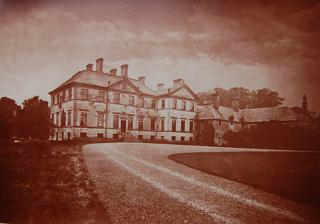
Building: Craigiehall
Country: United Kingdom
Year built: 1699
Country house in City of Edinburgh, Scotland Craigiehall Old view of Craigiehall, showing the house with Bruce's roof and chimneys in place, and the pediment still on Burn's extension (right) General information Town or city Near Edinburgh Country Scotland Construction started c. 1695 Completed 1699 Client William Johnstone, 2nd Earl of Annandale Design and construction Architect(s) Sir William Bruce Craigiehall is a late-17th-century country house, which until 2015 served as the Headquarters of the British Army in Scotland. It is located close to Cramond , around 9 km (5.6 mi) west of central Edinburgh , Scotland. Craigiehall was designed by Sir William Bruce , with input from James Smith , and completed in 1699 for the Earl of Annandale , who had recently acquired the Craigie estate through marriage. It is a good surviving example of one of Bruce's smaller houses, and set a pattern for such villas in the Edinburgh area for the 18th century. It was later the home of Charles Hope-Weir , who made several improvements to the estate policies. Craigiehall was extended several times, before being sold to the Earl of Rosebery , who leased out the property. It was briefly a hotel and country club, before being requisitioned by the Army at the outbreak of the Second World War . Craigiehall continues to be used as the Army's Scottish Headquarters. The house has been protected as a category A listed building since 1971, as a substantial 17th-century classical house, worked on by several notable architects. Early history The estate of Craigie is recorded as belonging to one John de Craigie in the reign of David I (1124–1153). In 1387 the estate passed by marriage to John Stewart, son of Sir Robert Stewart of Durisdeer. James Stewart, Earl of Arran stayed at the house in June 1593 hoping to regain royal favour. The Stewarts sold the estate, which by this time had a tower house , in 1643 to John Fairholm, treasurer to the City of Edinburgh. In 1682 John Fairholm's granddaughter Sophia, aged only 14, married William Johnstone, 2nd Earl of Annandale , and Craigiehall changed ownership again. Only two built features on the estate date from before this time; the 17th century east sundial, and the ruined doocot , or pigeon house, dated 1672. The east sundial is one of only 25 obelisk-type sundials in Scotland, and was re-erected to the east of the house in 1965, after being found in a field to the south of the house. The Bruce house Sir William Bruce, architect of Craigiehall. The couple set about planning a new house to replace the aging tower house, and in 1694 the Earl contacted Sir William Bruce, who promised to design "a convenient little house, gardings and courts". The property was surveyed by John Adair, and the old tower house was taken down. The survey took the place of a site visit by Bruce, who was at this time under virtual house arrest , due to his political leanings, and suspected Jacobite sympathies. Design submissions were also obtained from James Smith and Robert Mylne . Smith's scheme was judged too small and irregular by Bruce, who urged the Earl to agree to his own "modish and regullar designe". However, the house as built by Bruce is partially based on Smith's early design. Before work on the house commenced, a courtyard, 500 by 400 feet (150 by 120 m) across, was laid out, establishing the formal arrangement in which the house would sit. On 16 February 1698, a contract was signed between Lord Annandale and the mason Thomas Bauchop, for a house 64 by 46 feet (20 by 14 m), and 28 feet (8.5 m) high, all "according to the modell of wood and draught signed by Sir William Bruce of Kinross". Bruce's new house was complete by 1699, and was worked on by many of the same craftsmen who were engaged by Bruce at nearby Hopetoun House , which was under construction at the same time. Craftsmen included the plasterers John McKay and Thomas Albur, cabinet maker William Scott, plumber Joseph Foster, smith Alexander Gardener, and the wright Andrew Barclay. The staircase, with its wrought-iron balustrade decorated with roses, thistles, tulips and oak leaves, bears many similarities to the one at Caroline Park, Granton , and was the work of the smiths James Storrie and James Horne. The building comprises a compact, three-storey house, in the Dutch-classical style which was introduced into England by Sir Roger Pratt , and is typical of Bruce's work. The six-bay entrance front has a two-bay projecting central section, surmounted by a pediment topped by three pineapples, of which one remains. The tympanum is carved with the coat of arms of the Earl and his wife, with their initials (WEA and SCA for William, Earl of Annandale, and Sophia Countess of Annandale) and the date 1699. The roof behind was bell-cast , with a cupola and four tall chimneys symmetrically placed, although this was replaced in the 1950s. The centrally placed entrance is reached by steps, and surmounted by carved decorations. The garden front is similar, and is also topped by a decorated pediment. Once the house was complete, two wings connected by curved passages were added. These incorporated additional accommodation and a library, but the passages and south wing were later demolished. Inside, Bruce planned two apartments: a state apartment , comprising dining room, drawing room, bedroom and dressing room, with a second smaller apartment to the south. Bruce's panelling survives in part of the south apartment, which was later turned into a single room. The chimneypiece and wood carving in the "Blue Room" is also 17th century. The centrally placed stairwell, lighted from above, would be developed more fully by Bruce in his design for Hopetoun House . The walled garden to the north-east was built in 1708 by Alexander McGill , to designs by the Earl of Mar , who also designed the gate piers and garden buildings, and supplied statuary. The garden may have been balanced by a similar walled garden to the south-east of the house. No trace is now visible, but a second garden is shown on 18th century maps of the area, and would have been consistent with Bruce's symmetrical layout. Charles Hope-Weir's improvements Ruins of the grotto and bath house, by the River Almond In 1741, the 2nd Marquis of Annandale left Craigiehall to his nephew, Charles Hope-Weir (1710–1791), second son of Charles Hope, 1st Earl of Hopetoun . Hope-Weir travelled to Europe on the grand tour in 1754-55, taking with him the young architect Robert Adam , and was inspired to improve the Craigiehall policies on his return. A walled forecourt and the formal gardens in front of the house were removed. He also planted numerous trees across the estate, laid out avenues, and had several garden buildings constructed. A lake was excavated, and a new bridge over the River Almond was constructed to link the neighbouring estate of Lennie, which Hope-Weir had bought in 1750. Bridge, grotto and bath house The rustic arched Grotto Bridge is dated 1757. It bears Hope-Weir's initials, with the inscription UTILI DULCI , taken from Horace , and translatable as "the useful with the sweet". It was built to a design by "J. Adam", either John or James , Robert's brothers. The bridge spans a particularly picturesque section of the Almond, with rapids flowing under the single span. Upstream from the bridge is a grotto and bath house, built in a similar rustic style and presumably by the same architect. The bath house is a square vaulted chamber, with a plunge pool fed by river water. The upper chamber comprises a circular saloon with windows, although this is now roofless and in poor condition. The original roof was a conical thatched structure, and a niche on the exterior wall may have housed a statue. Craigiehall Temple An avenue of oak trees runs up Lennie Hill from the Grotto Bridge. At the summit, Hope-Weir had an ornamental temple built in 1759, commanding wide views of the expanded estate and beyond. Craigiehall Temple was a circular two-storey structure, with a stair tower at the rear and a pedimented portico on the front. The segmental pediment bears the arms of the 1st Marquess of Annandale, and so predates the temple. In The Buildings of Scotland: Edinburgh , it is suggested that this portico may have formed part of a gate to the forecourt of the house. If so, it may have been made by Alexander McGill, to a design by the Earl of Mar . It was incorporated into the temple, which was again to the design of one of the Adam brothers. A Latin inscription on the temple, again from Horace, can be translated as "live happy while you can among joyful things". The structure was burned by vandals in the early 1970s, and in 1977 the upper storey was removed as a hazard to aviation, following the development of a new longer runway at nearby Edinburgh Airport . The remaining storey was renovated, and now forms part of a private house. Extensions and additions In 1818 Hope-Weir's grandson James Joseph Hope-Vere FRSE (1785–1843), who had inherited the estate in 1811, asked the Edinburgh architect Thomas Brown to provide designs for an attic extension, although this was never carried out. Ten years later, William Burn was commissioned by James Joseph to design a new north wing, incorporating a dining room, with new kitchens below and bedrooms above. The front of this extension was topped by a pediment matching Bruce's original, complete with pineapples, although this too was removed in the 1950s. The rear is bowed, with a curved stair led down to the garden at the rear. Plans for a matching wing to the south were never carried out. Burn also remodelled the interior, creating a large drawing room from the rooms of the south apartment. James' son William Edward Hope-Vere (1824–1872) commissioned David Bryce to design a further northern extension in 1853, forming a servant's range, and to remodel some of the interiors. William also rebuilt the 18th century stable court and clock tower between 1843 and 1872. It was William's son Colonel James Hope-Vere (1858–1933) who sold the estate, having inherited the estate on his father's death in 1916, selling to the Earl of Rosebery for £85,000. Archibald Primrose, 5th Earl of Rosebery, purchased Craigiehall for his son Neil in 1916. Early 20th century Lord Rosebery had purchased Craigiehall as a home for his second son Neil Primrose MP, who was killed, the following year, in Gaza during the First World War . In 1926 Rosebery therefore decided to lease the house and policies, although the agricultural lands continue to be farmed as part of Lord Rosebery's neighbouring Dalmeny estate. The lease was taken by Mr James Morton, an Edinburgh textile manufacturer, who commissioned Robert Lorimer to make various alterations, the property having stood empty for ten years. Lorimer added the oriel window on the south front, and modernised many of Bruce's remaining interiors. A water turbine was constructed in the bath house to provide electricity. In 1933 Craigiehall was re-let to Ernest Thompson, who turned Craigiehall into the Riverside Hotel and Country Club. Thompson operated the 25-room hotel and golf course successfully until 1939, when Craigiehall, like many other country houses, was requisitioned for the use of the armed forces. Army Headquarters Scotland Various regiments were stationed at Craigiehall Camp during the Second World War , including Royal Artillery , Royal Signals , and anti-aircraft units. On 12 May 1945, the surrender of German forces in Norway was negotiated and signed at Craigiehall. A rumour, related in Major Innes' book, states that Rudolf Hess was brought to Craigiehall after he flew to Scotland in 1941 to contact the Duke of Hamilton . This rumour is based on a photograph of Hess supposedly once on display at Craigiehall, although the story is not corroborated. After the war, Ernest Thompson exercised an option of his lease allowing him to buy Craigiehall from Lord Rosebery. However, the army had still not moved out, and in 1948 offered to purchase the property from Thompson, finally completing the sale in 1951. Through the early 1950s the Army made alterations to Craigiehall. The original roof was replaced in 1953 due to woodworm , and extra rooms added in the attic. This resulted in the loss of Bruce's chimneys, and Burn's dining room pediment. Internally the house was redecorated, it being considered that there was too little of the original scheme remaining to allow restoration. Another extension was added, this time to the north-west, to house the staff of the General Officer Commanding-in-Chief (GOC) in Scotland. Insignia of the 2nd Division of the British Army. Elsewhere on the Camp, the Army began replacing the wartime Nissen huts with more permanent structures. New barracks opened in 1955, and the Headquarters of the Army in Scotland arrived the same year from Edinburgh Castle . Further land was purchased from Lord Rosebery and married quarters were built close to the river. In 1966, a purpose-built office block, by architects Bowhill Gibson and Laing, was constructed within the walled garden, and named Annandale Block in honour of the builder of Craigiehall. Craigiehall Camp was also the site of a Cold War Anti-Aircraft Operations Room , built in the 1950s. The two-storey, reinforced concrete structure was listed in 2016 as the best surviving example of its type in Scotland. Following restructuring, the army in Scotland became part of the 2nd Division , whose headquarters moved to Craigiehall Camp from York . Craigiehall itself was formerly the HQ of the Black Watch regiment, and now serves as the Officers' Mess for the camp. In 2007, around 250 people, including civilian and military personnel, were employed at Craigiehall. In March 2007, the Ministry of Defence announced plans for a new headquarters building at Craigiehall. Under the plans, the existing Annandale Block would be demolished, and the walled garden in which it stands would be restored. The new building was to be constructed elsewhere on the grounds, and was granted planning permission in September 2007. On 14 December 2007, defence ministers from eight NATO countries met at Craigiehall to discuss the role of NATO troops involved in Afghanistan . Among the ministers attending were Des Browne from the UK, Robert Gates from the US, and Joel Fitzgibbon from Australia. A protest march was organised, attracting around 30 demonstrators. In July 2011, following a Defence Basing Review carried out by the Ministry of Defence, it was announced that Craigiehall, along with Dreghorn Barracks and Redford Barracks also in Edinburgh, would be closing in 2014–2015. The review proposed a single UK Support Command, based at Aldershot , to replace three existing divisional headquarters including HQ 2nd Division, based at Craigiehall, which would be disbanded in 2012. Other units at Craigiehall would form part of a new multi-role brigade to be based at Kirknewton . Craigiehall Camp would be earmarked for disposal. Although plans to develop Kirknewton as an Army barracks were scrapped in March 2013, in early 2016, the UK Government announced that the site was one of 12 that will be sold as part of the strategy for the MOD estate.  No date for the sale was given. In 2014 Army Headquarters Scotland was merged with 51st Infantry Brigade at Forthside Barracks , Stirling. The site remained home to Edinburgh Troop of 521 EOD Squadron, 11 Explosive Ordnance Disposal and Search Regiment RLC , until it closed in March 2019. The site was earmarked for disposal by 2022. Notes